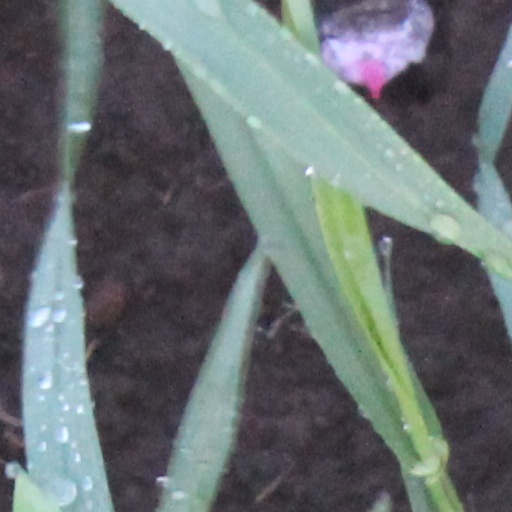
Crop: wheat